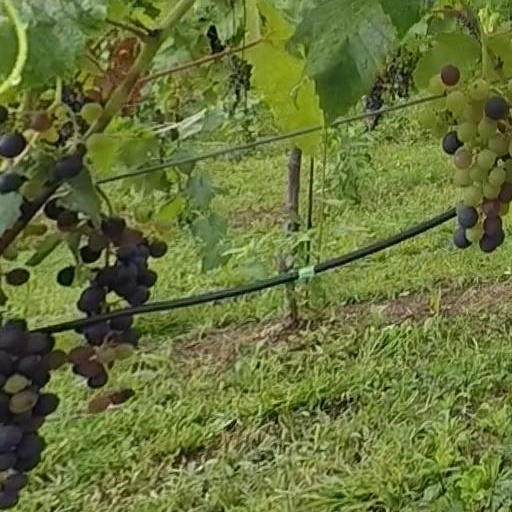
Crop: grape